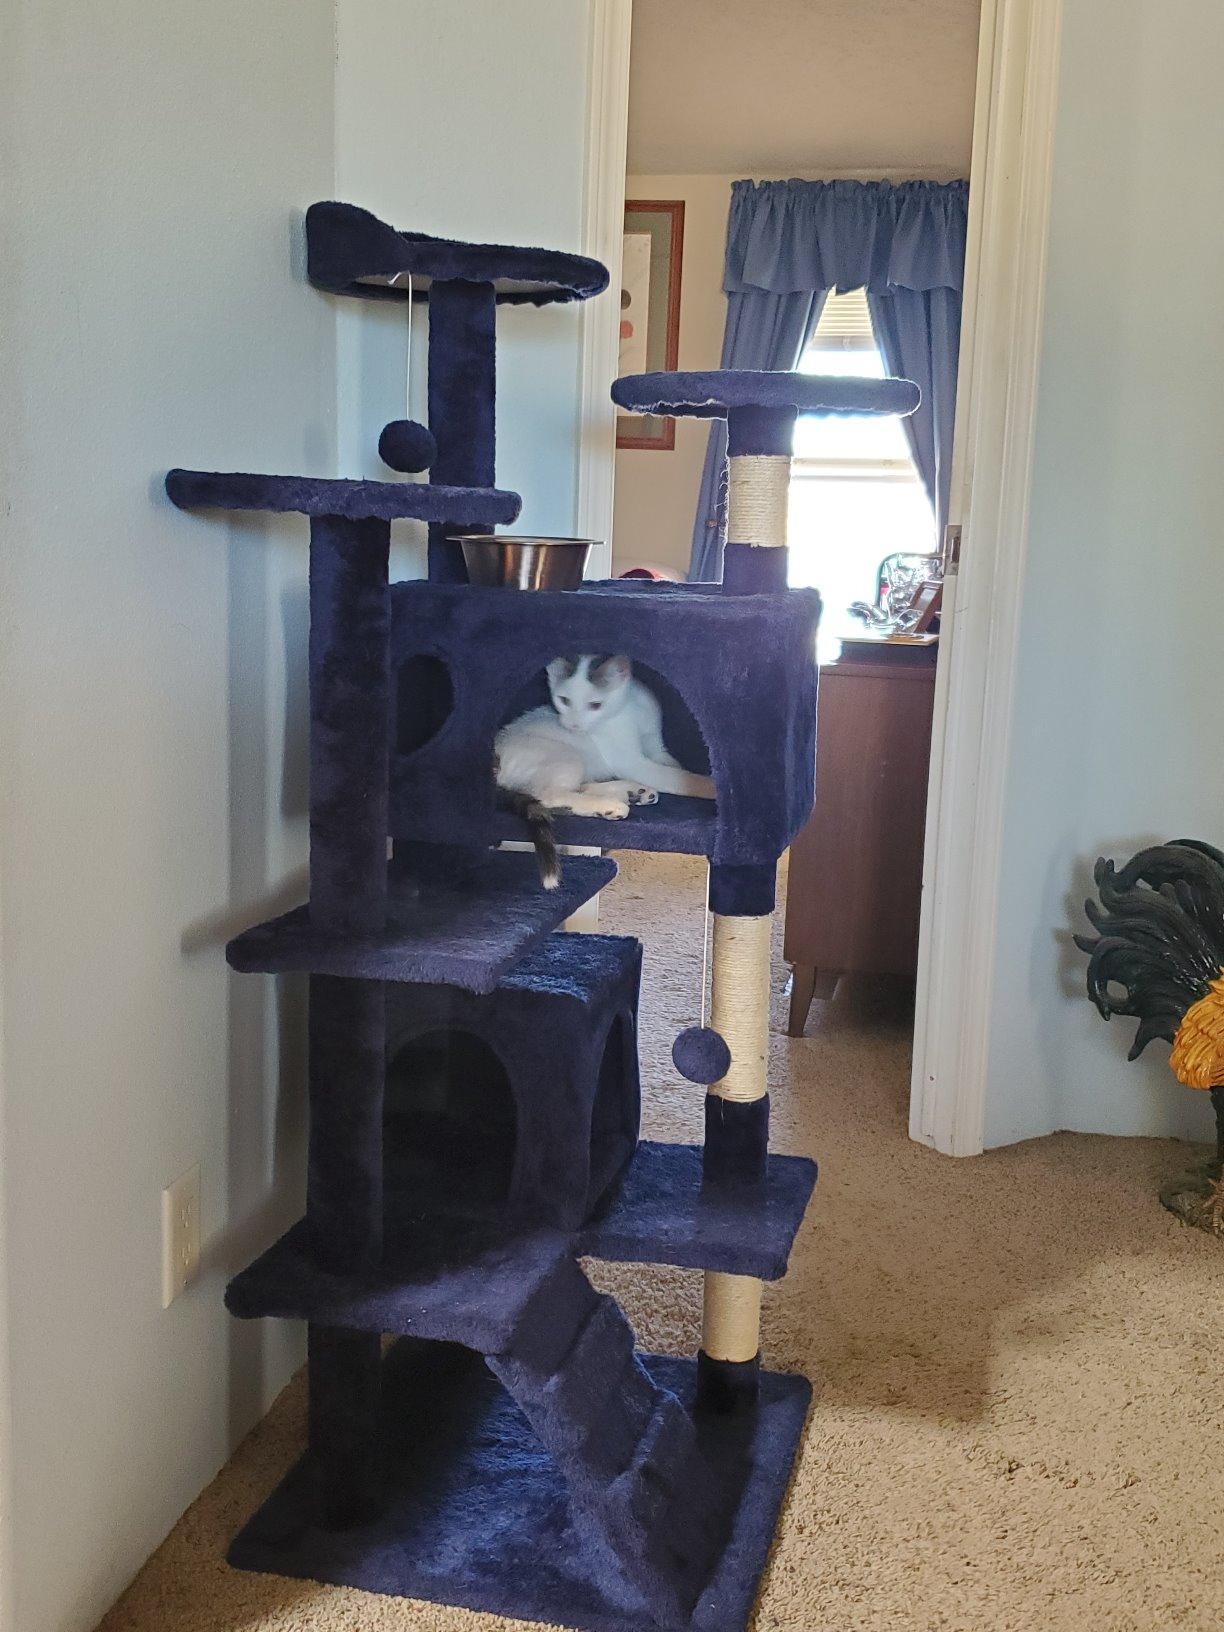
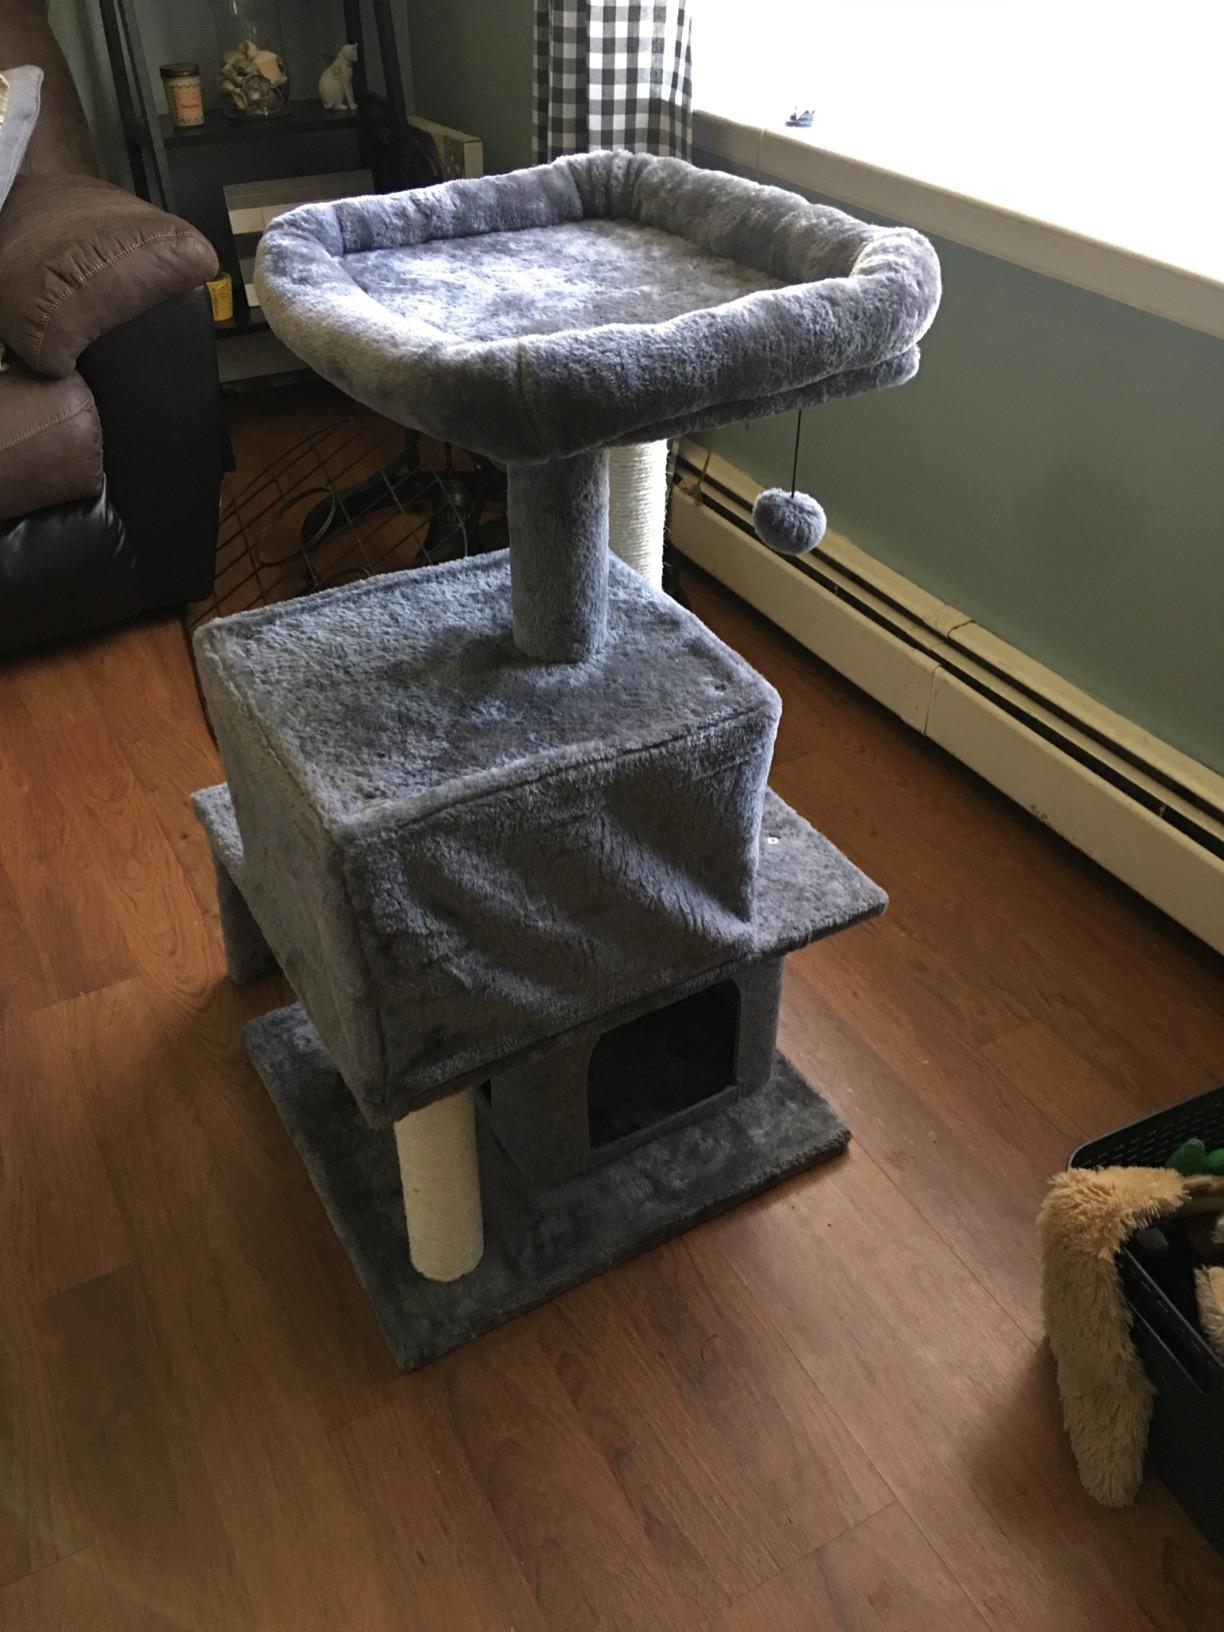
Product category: items_cat tree
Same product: no